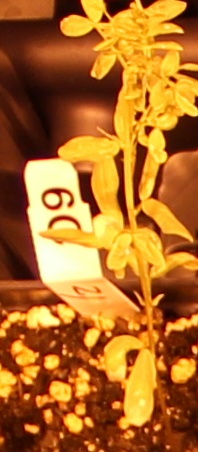
Label: Lentil